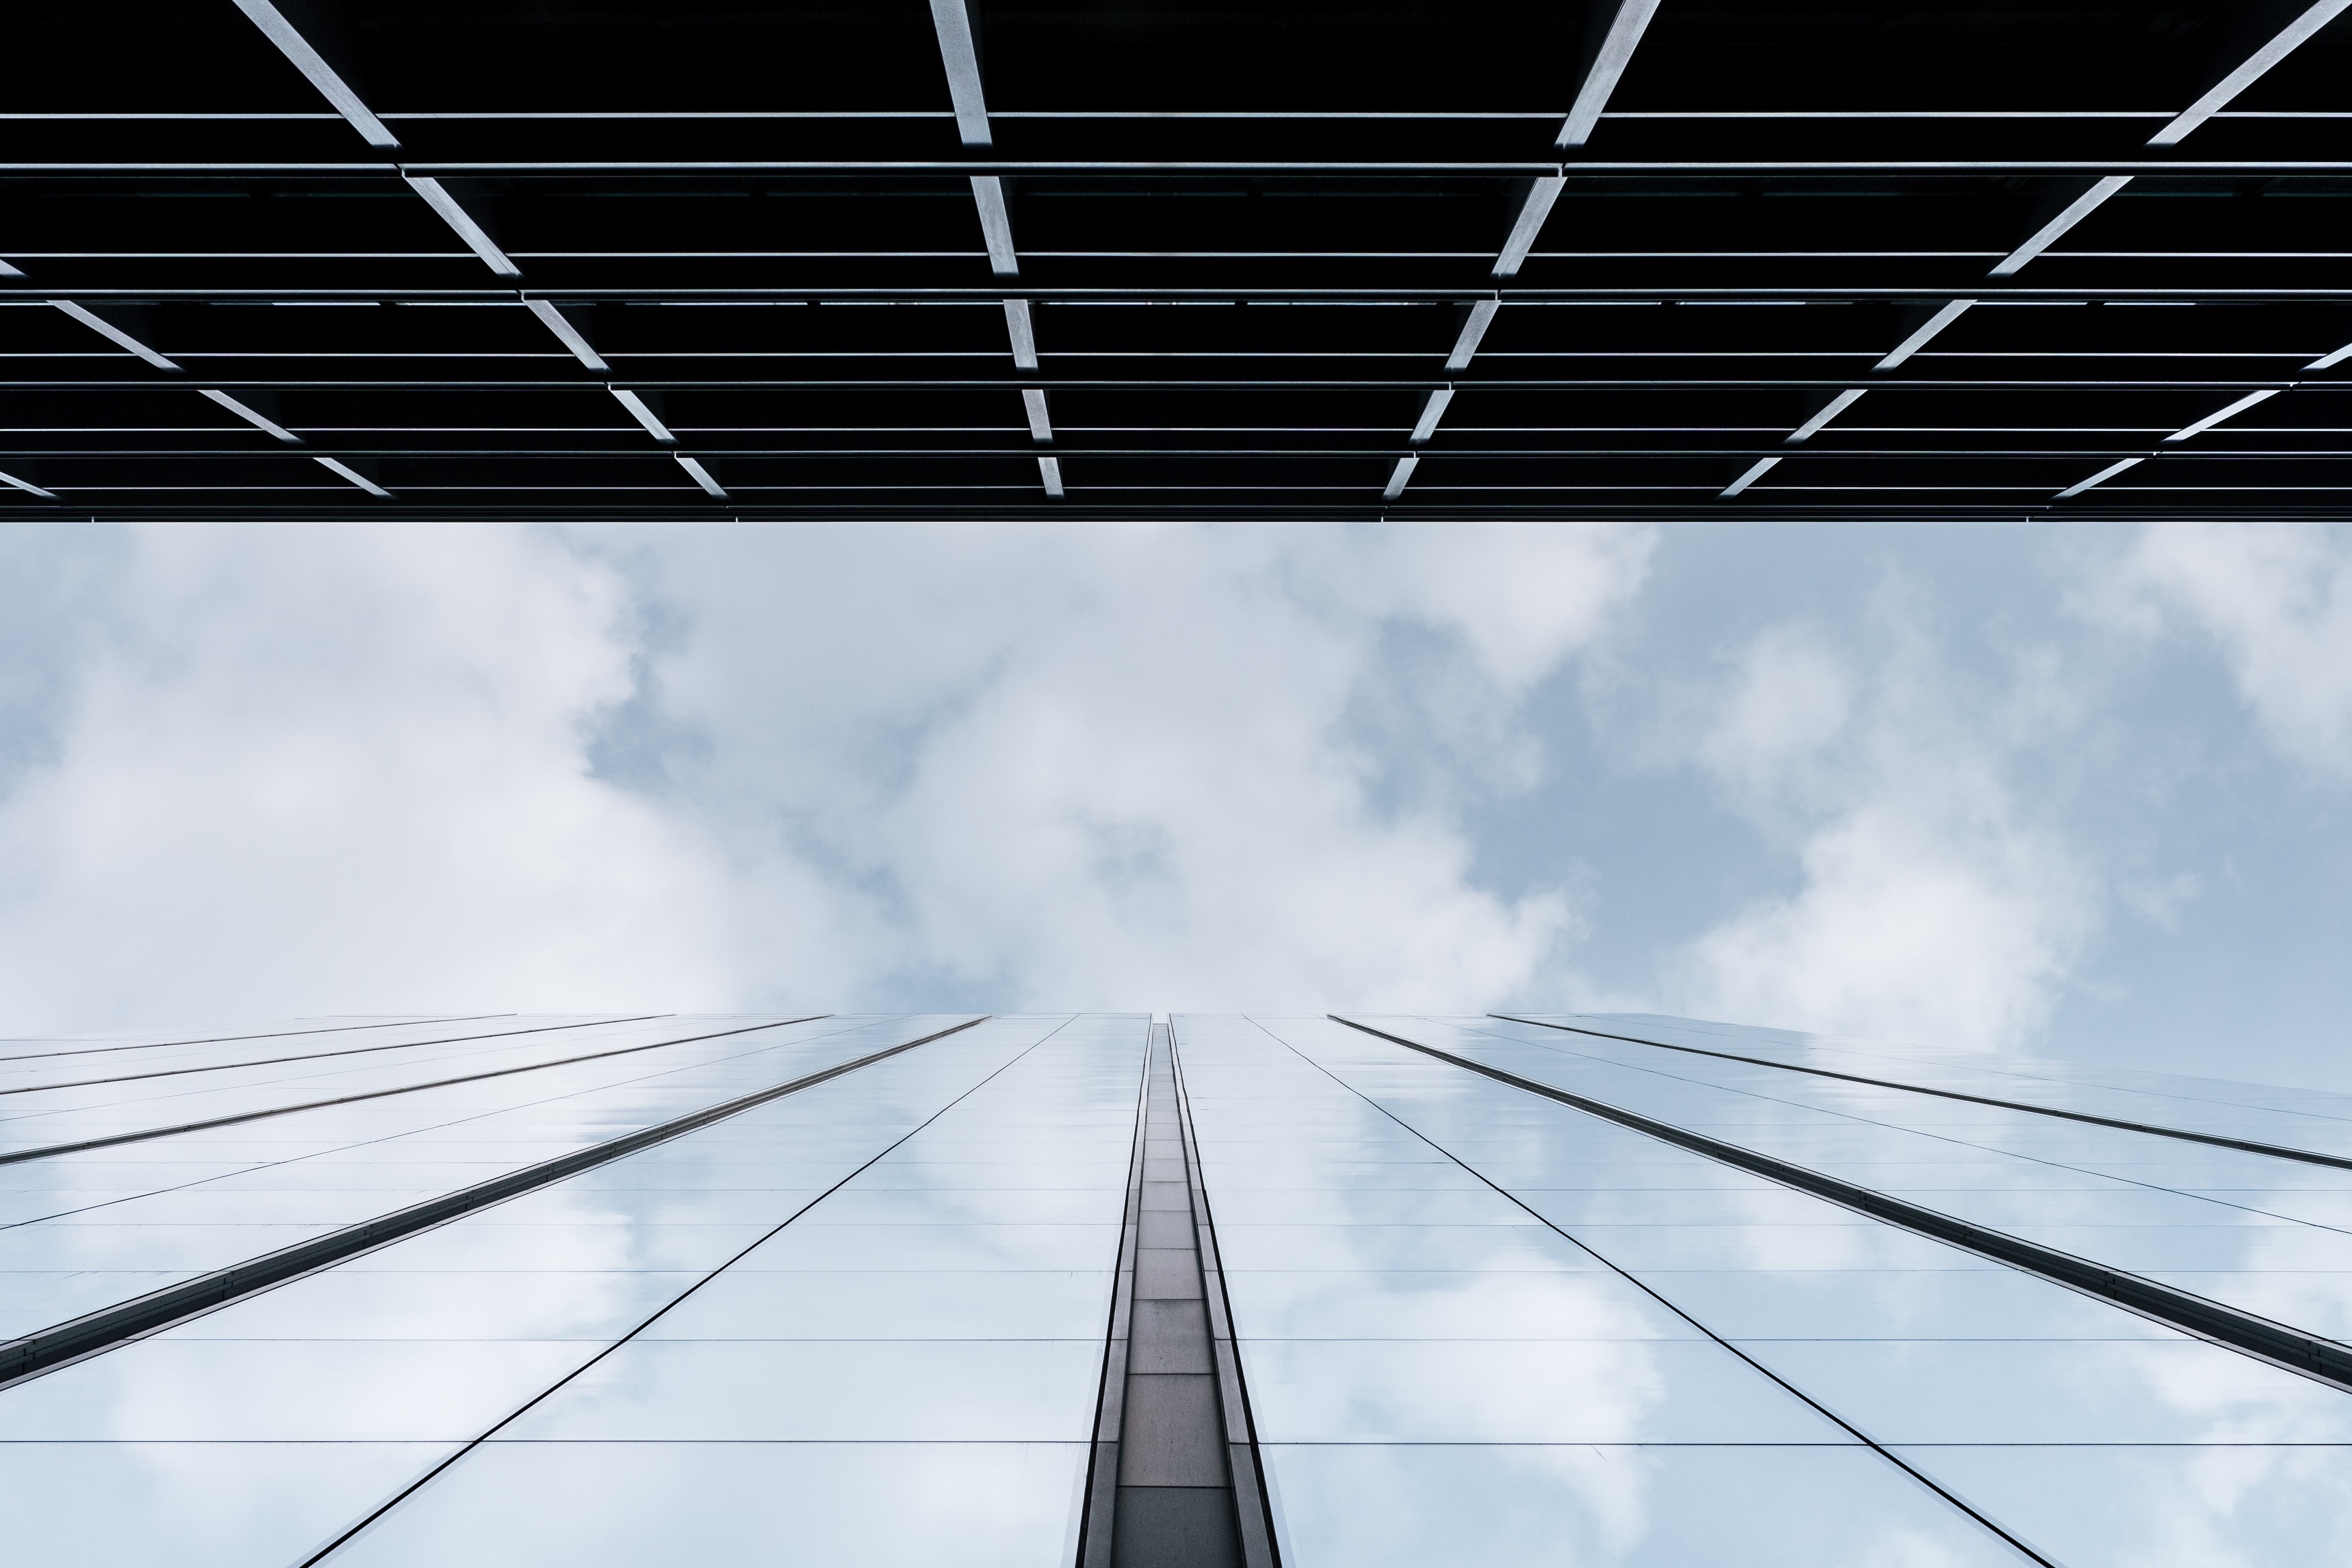
light, cloud, architecture, sky, bridge, sunlight, glass, building, skyscraper, line, reflection, electricity, energy, symmetry, shape, cable stayed bridge